Municipal Council of Beau Bassin-Rose Hill

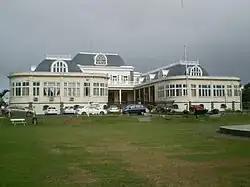
The Municipal Council of Beau-Bassin Rose-Hill

The Municipal Council of Beau-Bassin Rose-Hill is the local authority responsible for the administration of the town of Beau-Bassin Rose-Hill, Plaines Wilhems District, Mauritius. Since 28 August 2024, the mayor is Jean Didier David Utile and the deputy mayor is Nazir Mohamed Ameen Junggee.